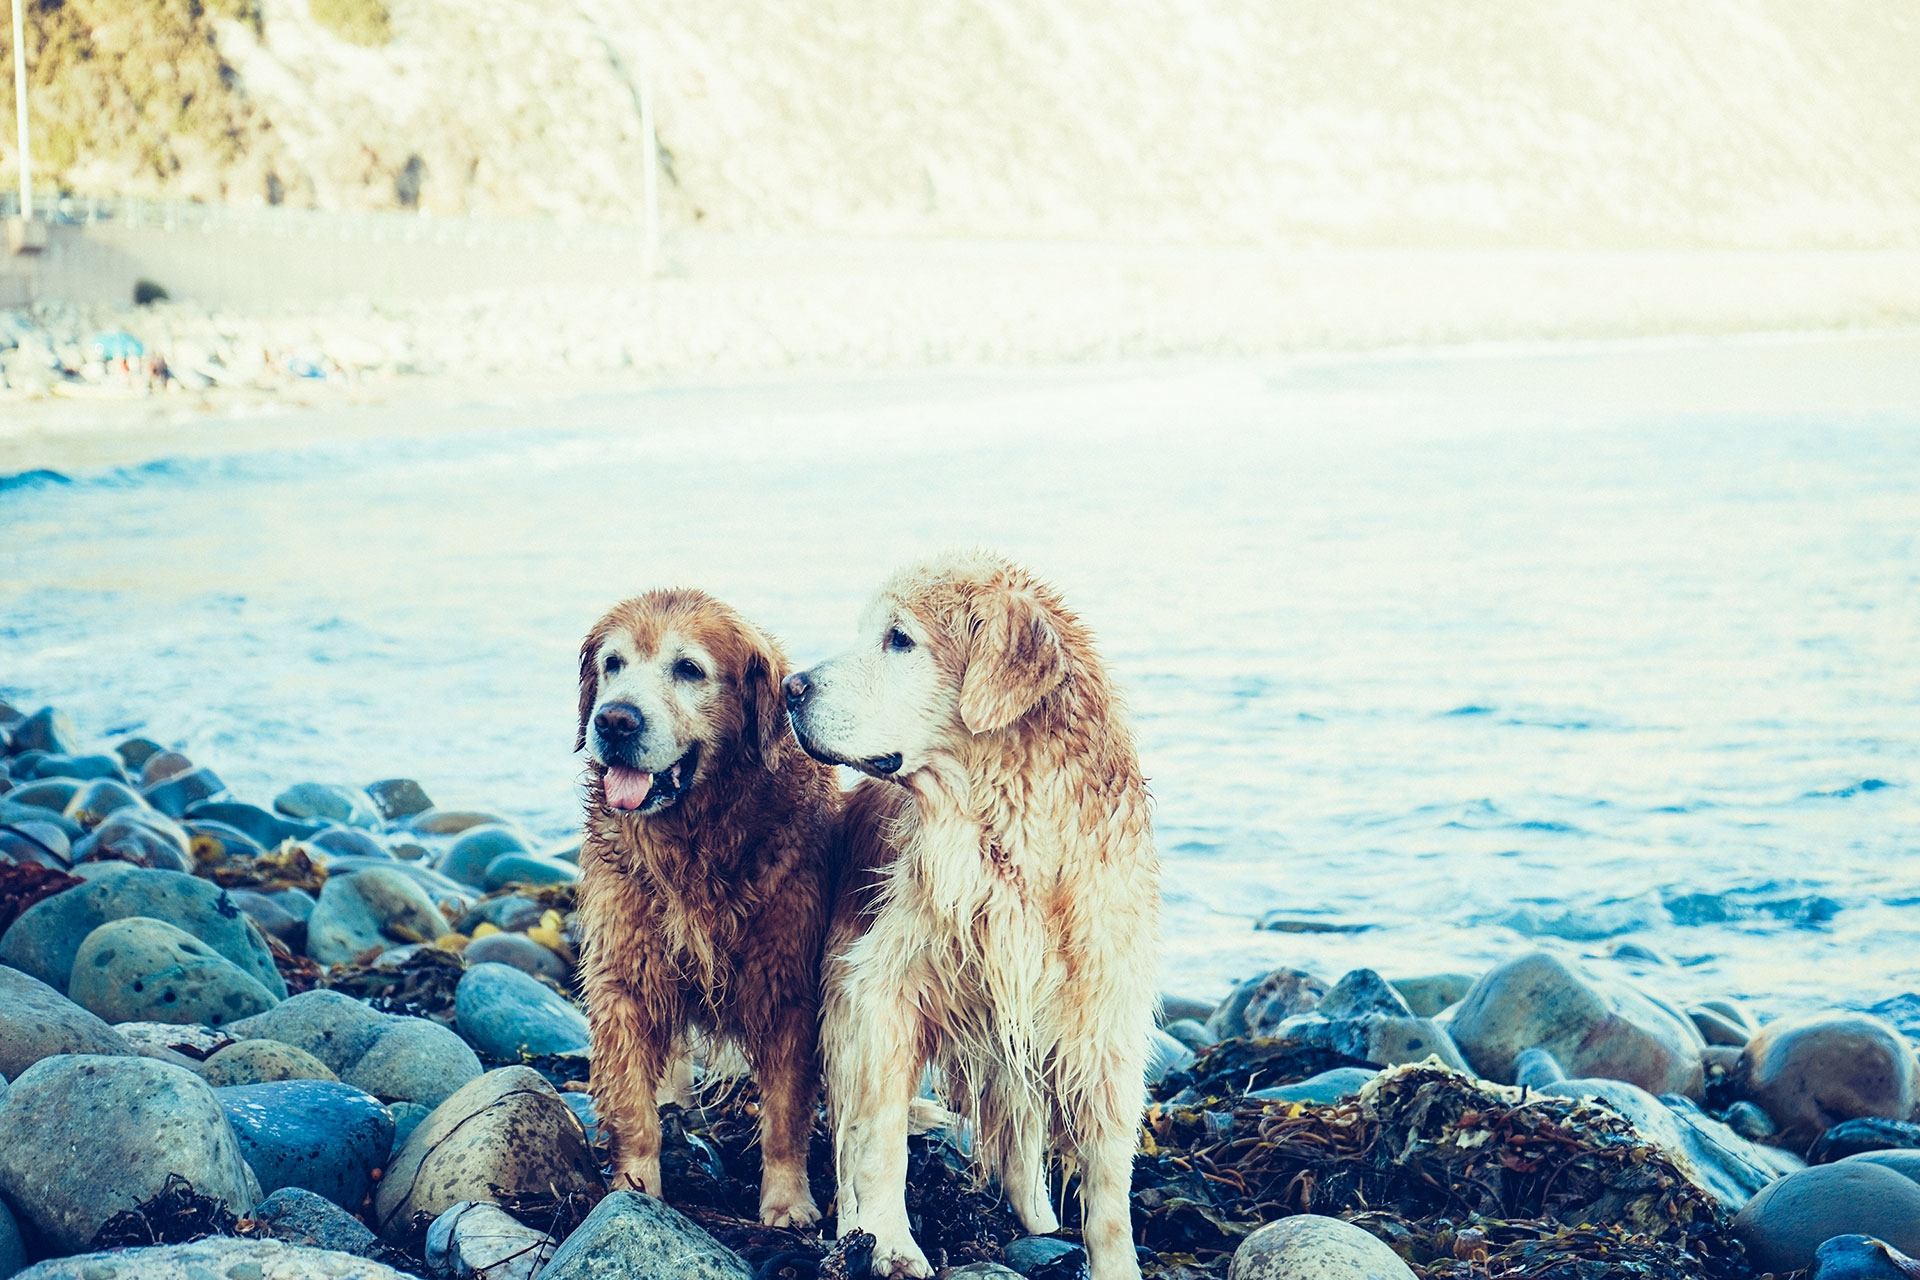
dog, canidae, golden retriever, sky, retriever, sporting group, carnivore, dog breed, sea